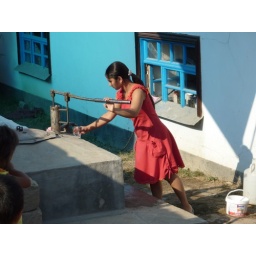
no one in the village has running water in their house so they use the hand pump outside!